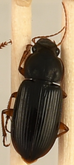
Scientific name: Harpalus pensylvanicus
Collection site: Konza Prairie Agroecosystem NEON (KONA), plot KONA_001